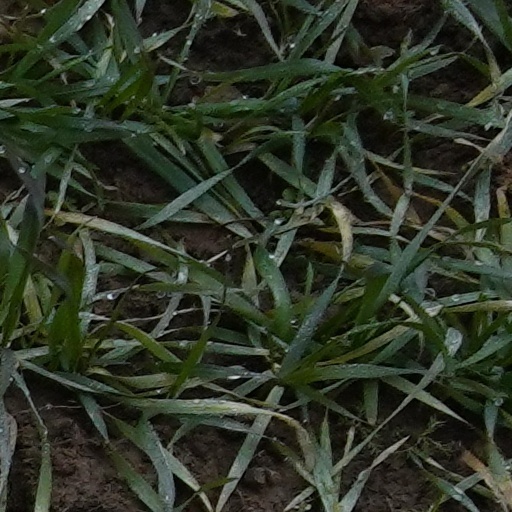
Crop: wheat